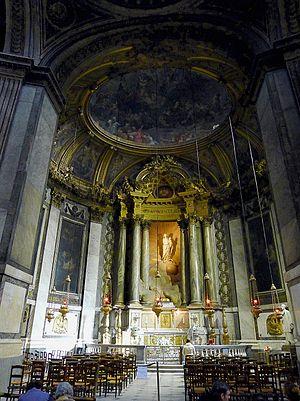
Chapelle de la Vierge (Église Saint-Sulpice) - Paris VI